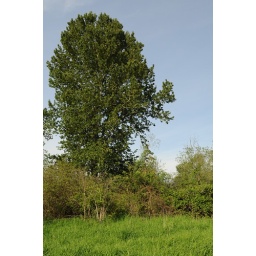
Tree against sky with grass